Displacement after Hurricane Katrina

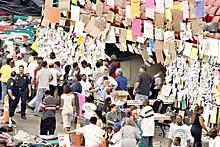
Houston, TX, September 3, 2005. A giant message board helps people locate friends and loved ones at the Reliant Center. Thousands of displaced citizens were moved from New Orleans to Houston in a FEMA organized bus program.

People from the Gulf States region in the southern United States, most notably New Orleans, Louisiana, were forced to leave their homes because of the devastation brought on by Hurricane Katrina in 2005 and were unable to return because of a multitude of factors, and are collectively known as the Gulf Coast diaspora and by standard definition considered internally displaced persons. At their peak, hurricane evacuee shelters housed 273,000 people and, later, FEMA trailers housed at least 114,000 households. Even a decade after Hurricane Katrina, many victims who were forced to relocate were still unable to return home.